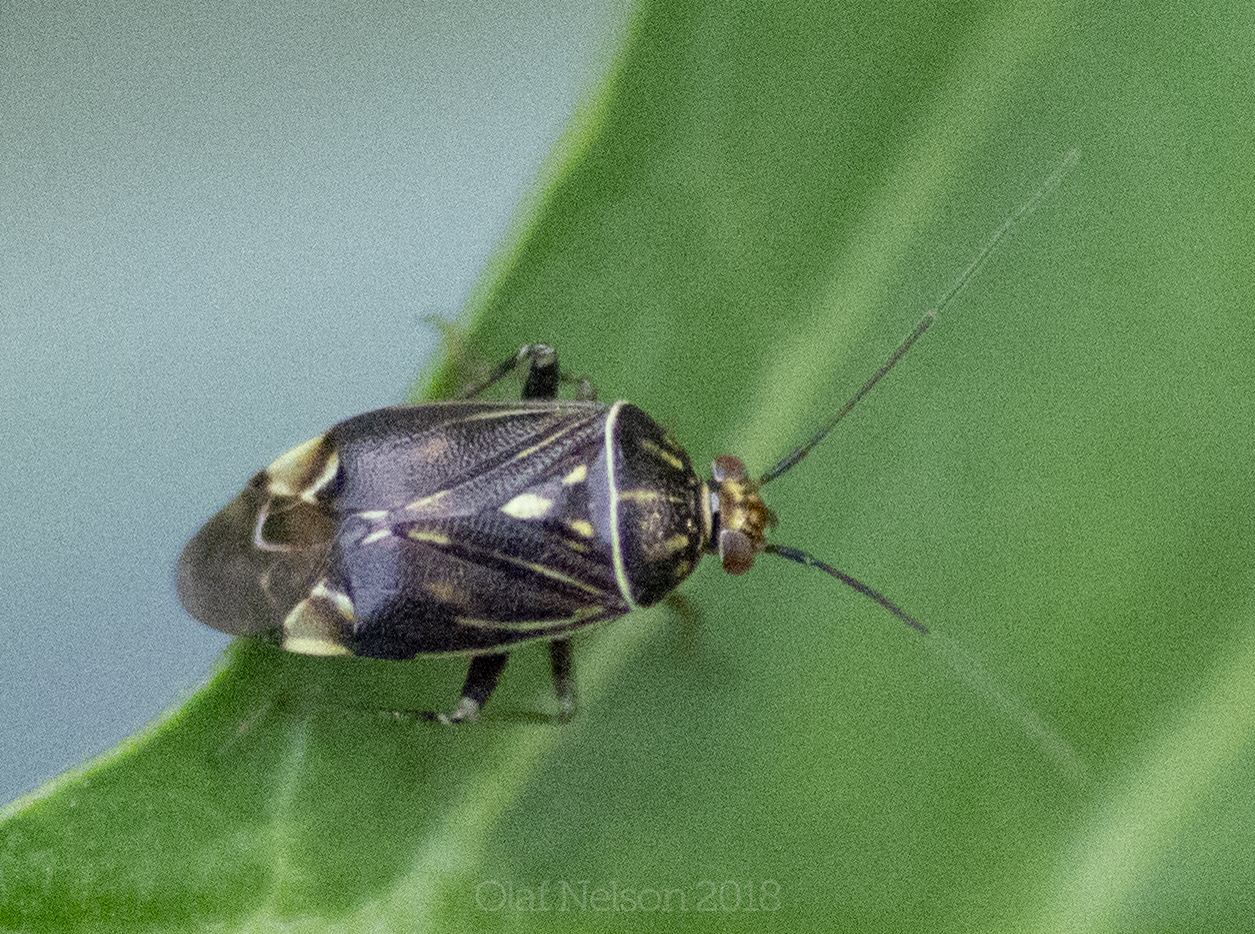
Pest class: lygus_bug